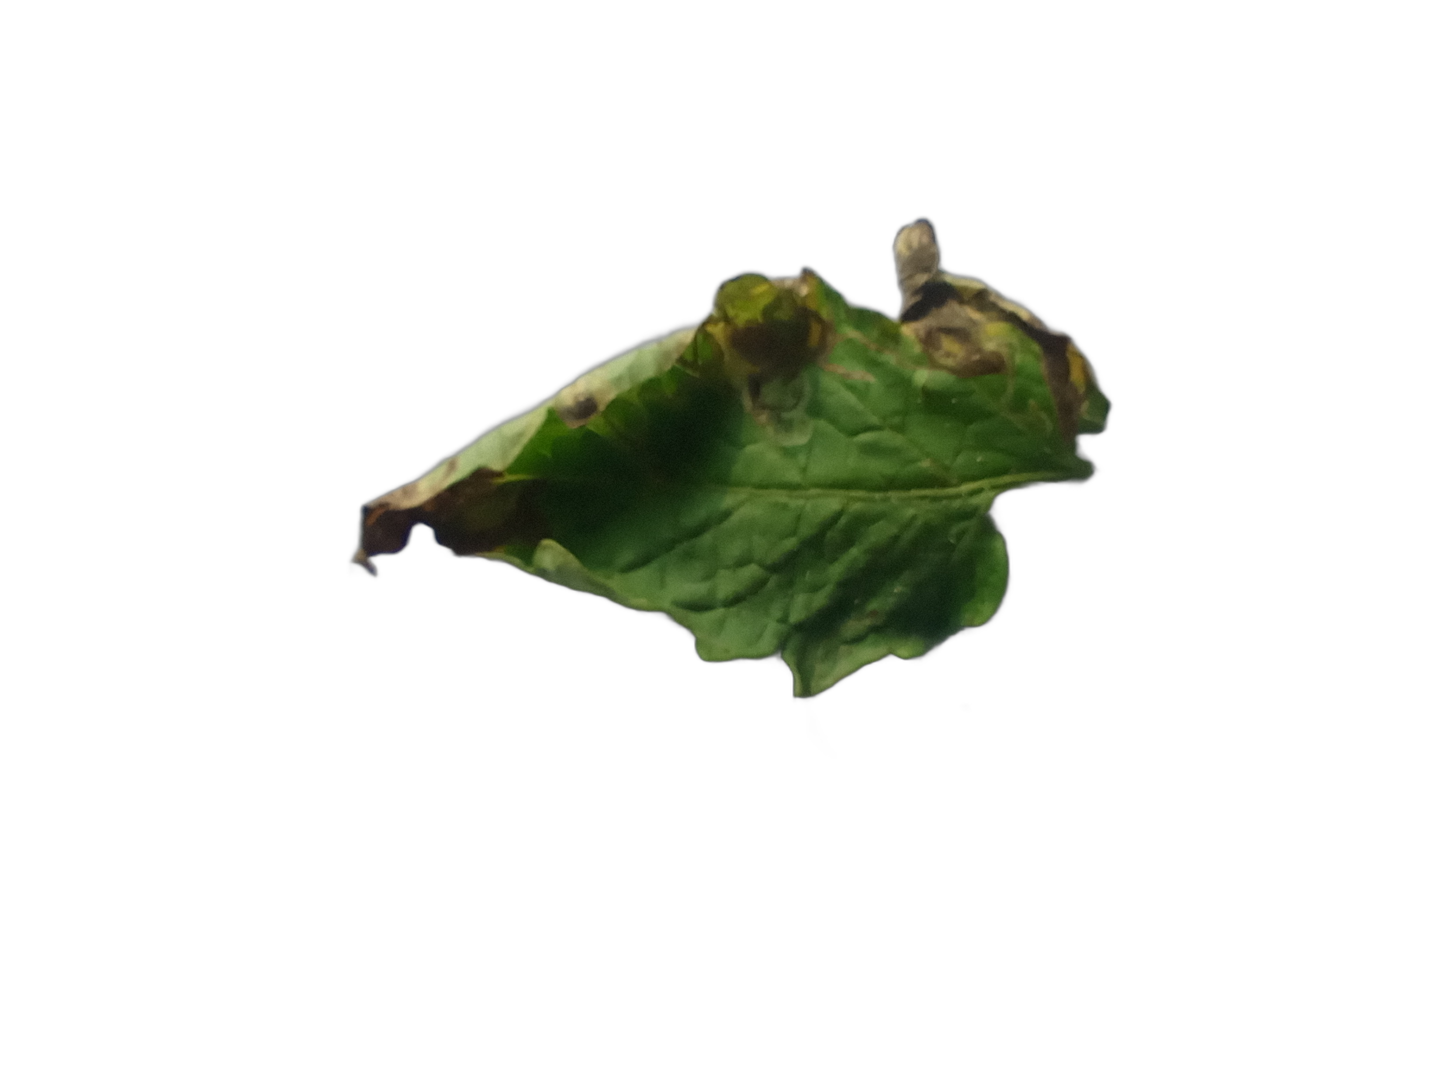
Crop: Tomato
Label: Spot